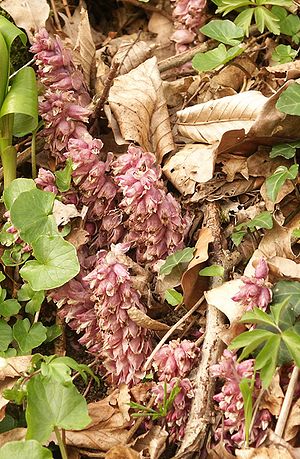
Skælrod (slægt)
Skælrod (Lathraea squamaria)